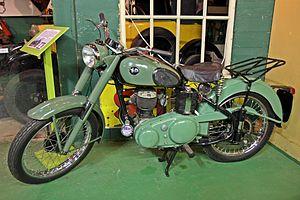
Ceci est une liste des motos du fabricant britannique Birmingham Small Arms Company des années 1930 jusqu'à la fin de la marque dans les années 1970. La liste est classée par type de moteur et par période.